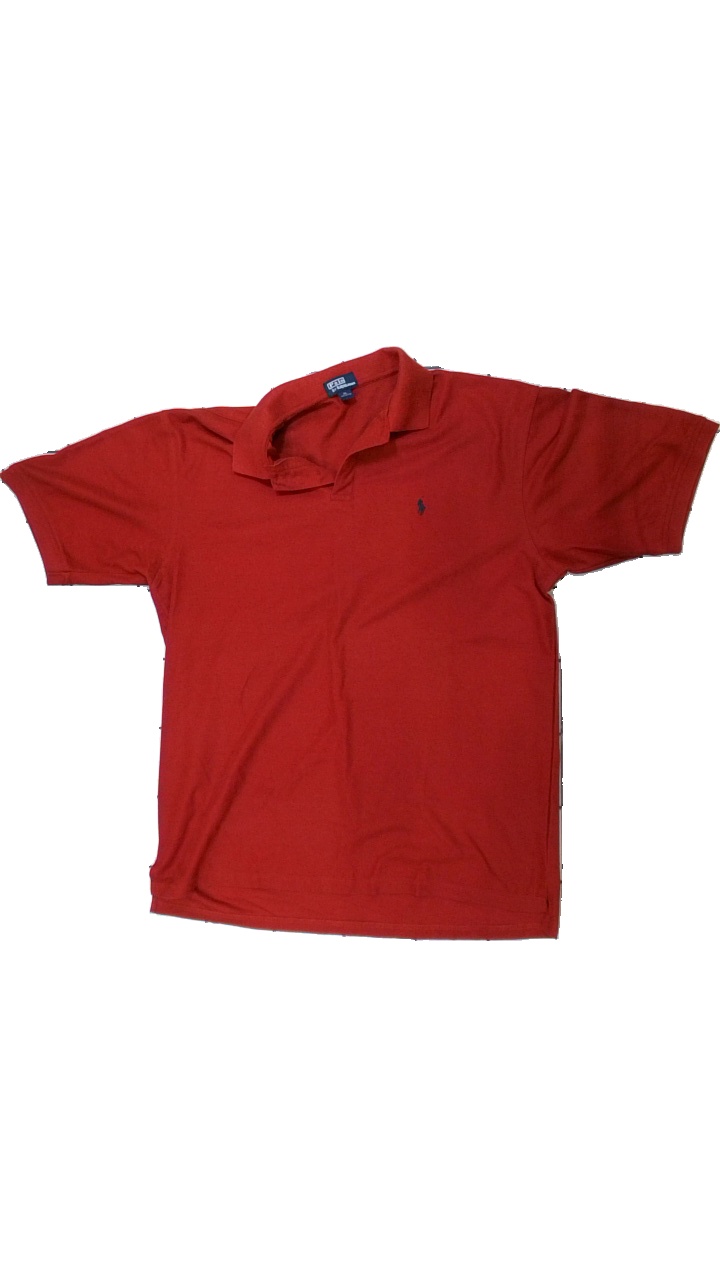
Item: T-shirt (Men)
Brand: Ralph Lauren
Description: t-shirt med tryck
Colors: Red, Blue
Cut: Regular
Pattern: Logo print
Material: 82% polyester 17% bomull
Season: All
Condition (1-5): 2
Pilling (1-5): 1
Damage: nopprigt och gult i krage
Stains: Minor
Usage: Export
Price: <50